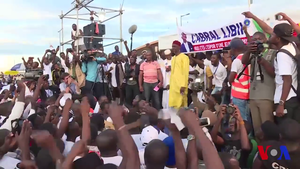
Au Cameroun, retour sur le dernier déclaration du candidat de l’opposition Cabral Libii (en jaune au centre) lors de son dernier rassemblement dans la capitale Yaoundé, avant les élections présidentielles.
Cabral Libii Li Ngué dit Cabral Libii, né le 29 mars 1980 à Ekoamaen, est un journaliste, enseignant-moniteur de droit et député à l'Assemblée nationale camerounaise. Il est sorti officiellement 3ᵉ au terme de l'élection présidentielle de 2018.Il est élu homme politique africain de l'année 2019 au GIFA D'OR de Paris.